Never again

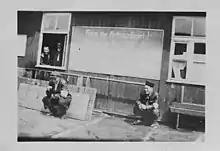
During the liberation of Buchenwald, a sign states "Form the Antinazifront! Remember the Millions of victims Murdered by the Nazis / DEATH TO THE NAZI CRIMINALS".

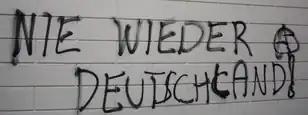
Never again Germany graffiti

The slogan "Never again shall Masada fall!" is derived from a 1927 epic poem, "Masada", by Yitzhak Lamdan. The poem is about the siege of Masada, in which the Sicarii held out against Roman armies and, according to legend, committed mass suicide rather than be captured. In Zionism, an embellished version of the story of Masada became a national myth and was lauded as an example of Jewish heroism. Considered one of the most significant examples of early Yishuv literature, "Masada" achieved massive popularity among Zionists in the land of Israel and in the Jewish diaspora. The Masada myth became a part of the official Hebrew curriculum and the slogan became an unofficial national motto. In postwar Israel, the behavior of Jews during the Holocaust was unfavorably contrasted with the behavior of the defenders of Masada: the former were denigrated for having gone "like sheep to the slaughter" while the latter were praised for their heroic and resolute fight.